Duluth Armory

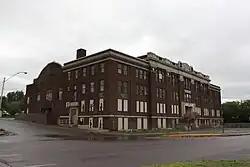
The Duluth Armory from the south, showing the Drill Hall "(left)" and Head House "(center and right)"

The Duluth Armory is a former armory and event venue in the East Hillside neighborhood of Duluth, Minnesota, United States. It was built in 1915 for the National Guard and naval militia, and expanded in 1941. From the beginning the National Guard also rented out the drill hall as an event venue, as it provided a larger and more flexible space than any other local venue until the construction of the Duluth Arena-Auditorium in 1966.